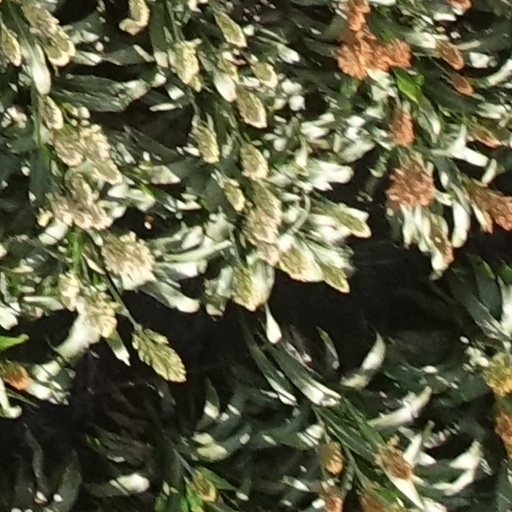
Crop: sorghum